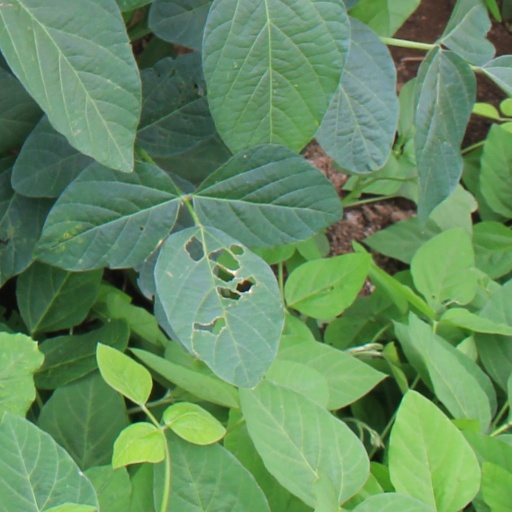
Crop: soybean